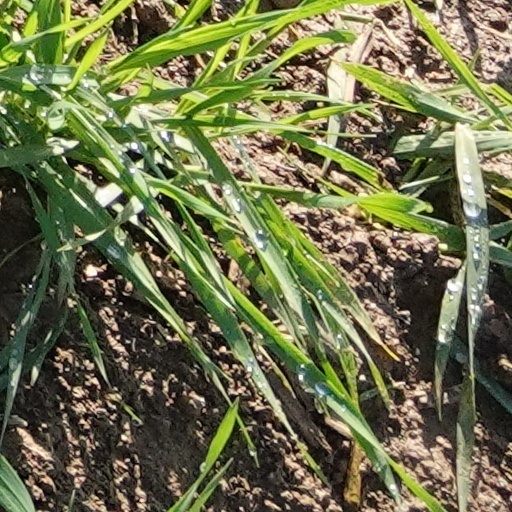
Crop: wheat